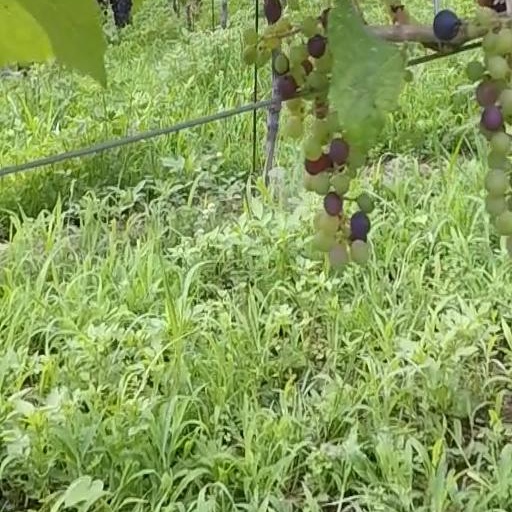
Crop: grape